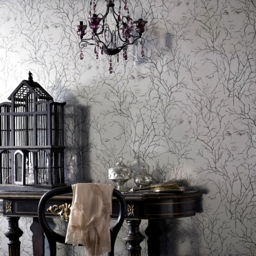
wallpaper design kidnapped in a magic world